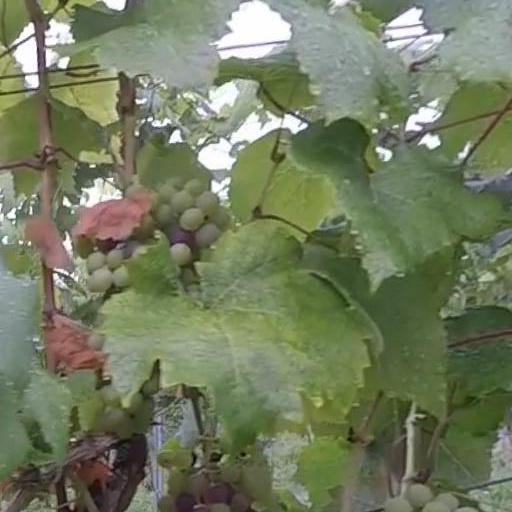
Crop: grape